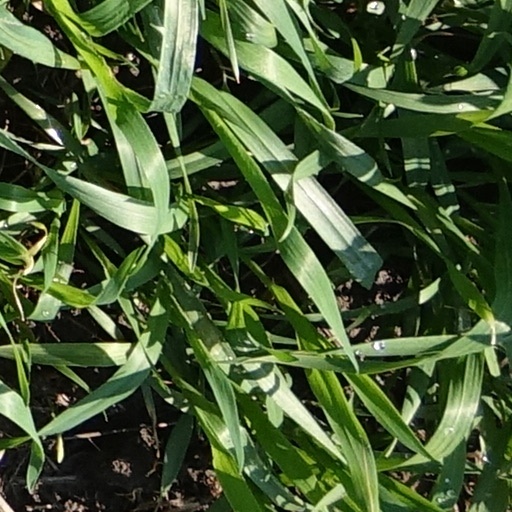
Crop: wheat